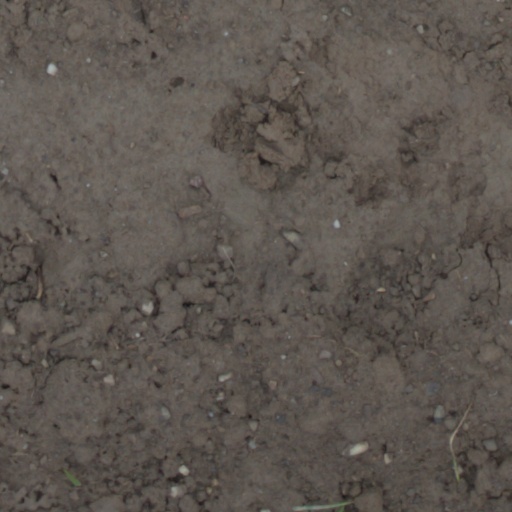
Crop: wheat